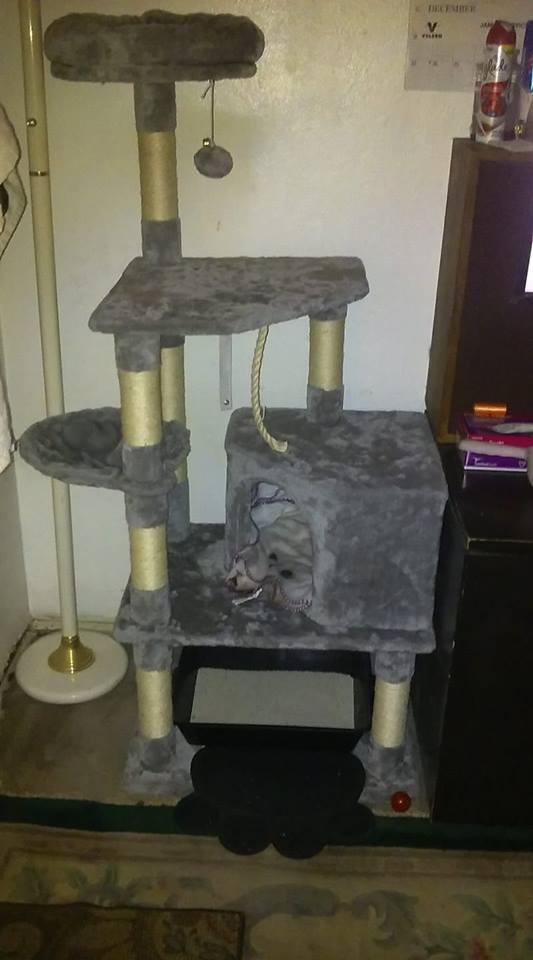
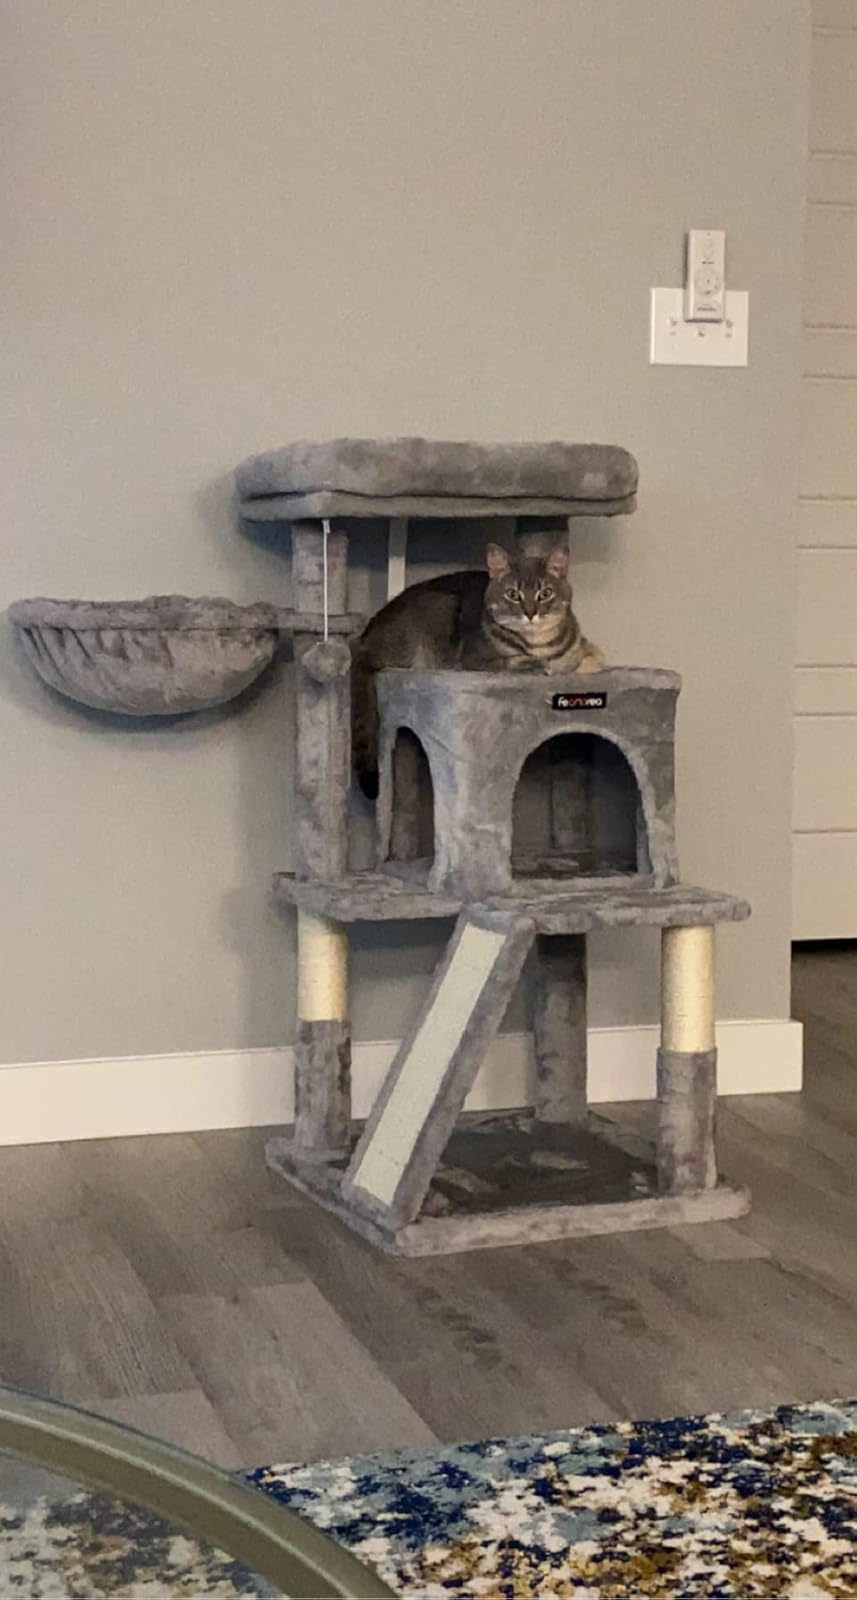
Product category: items_cat tree
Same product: no